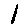
Label: 1